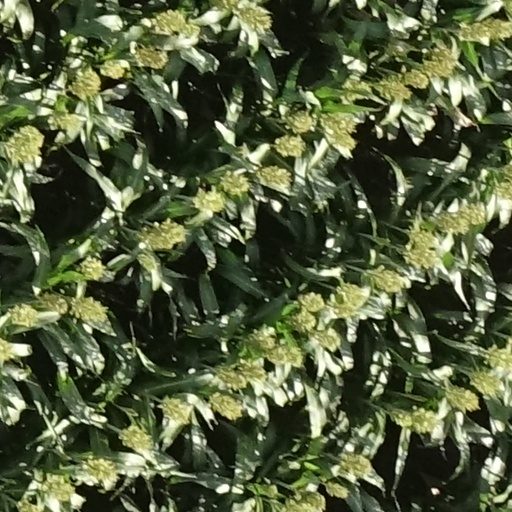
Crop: sorghum